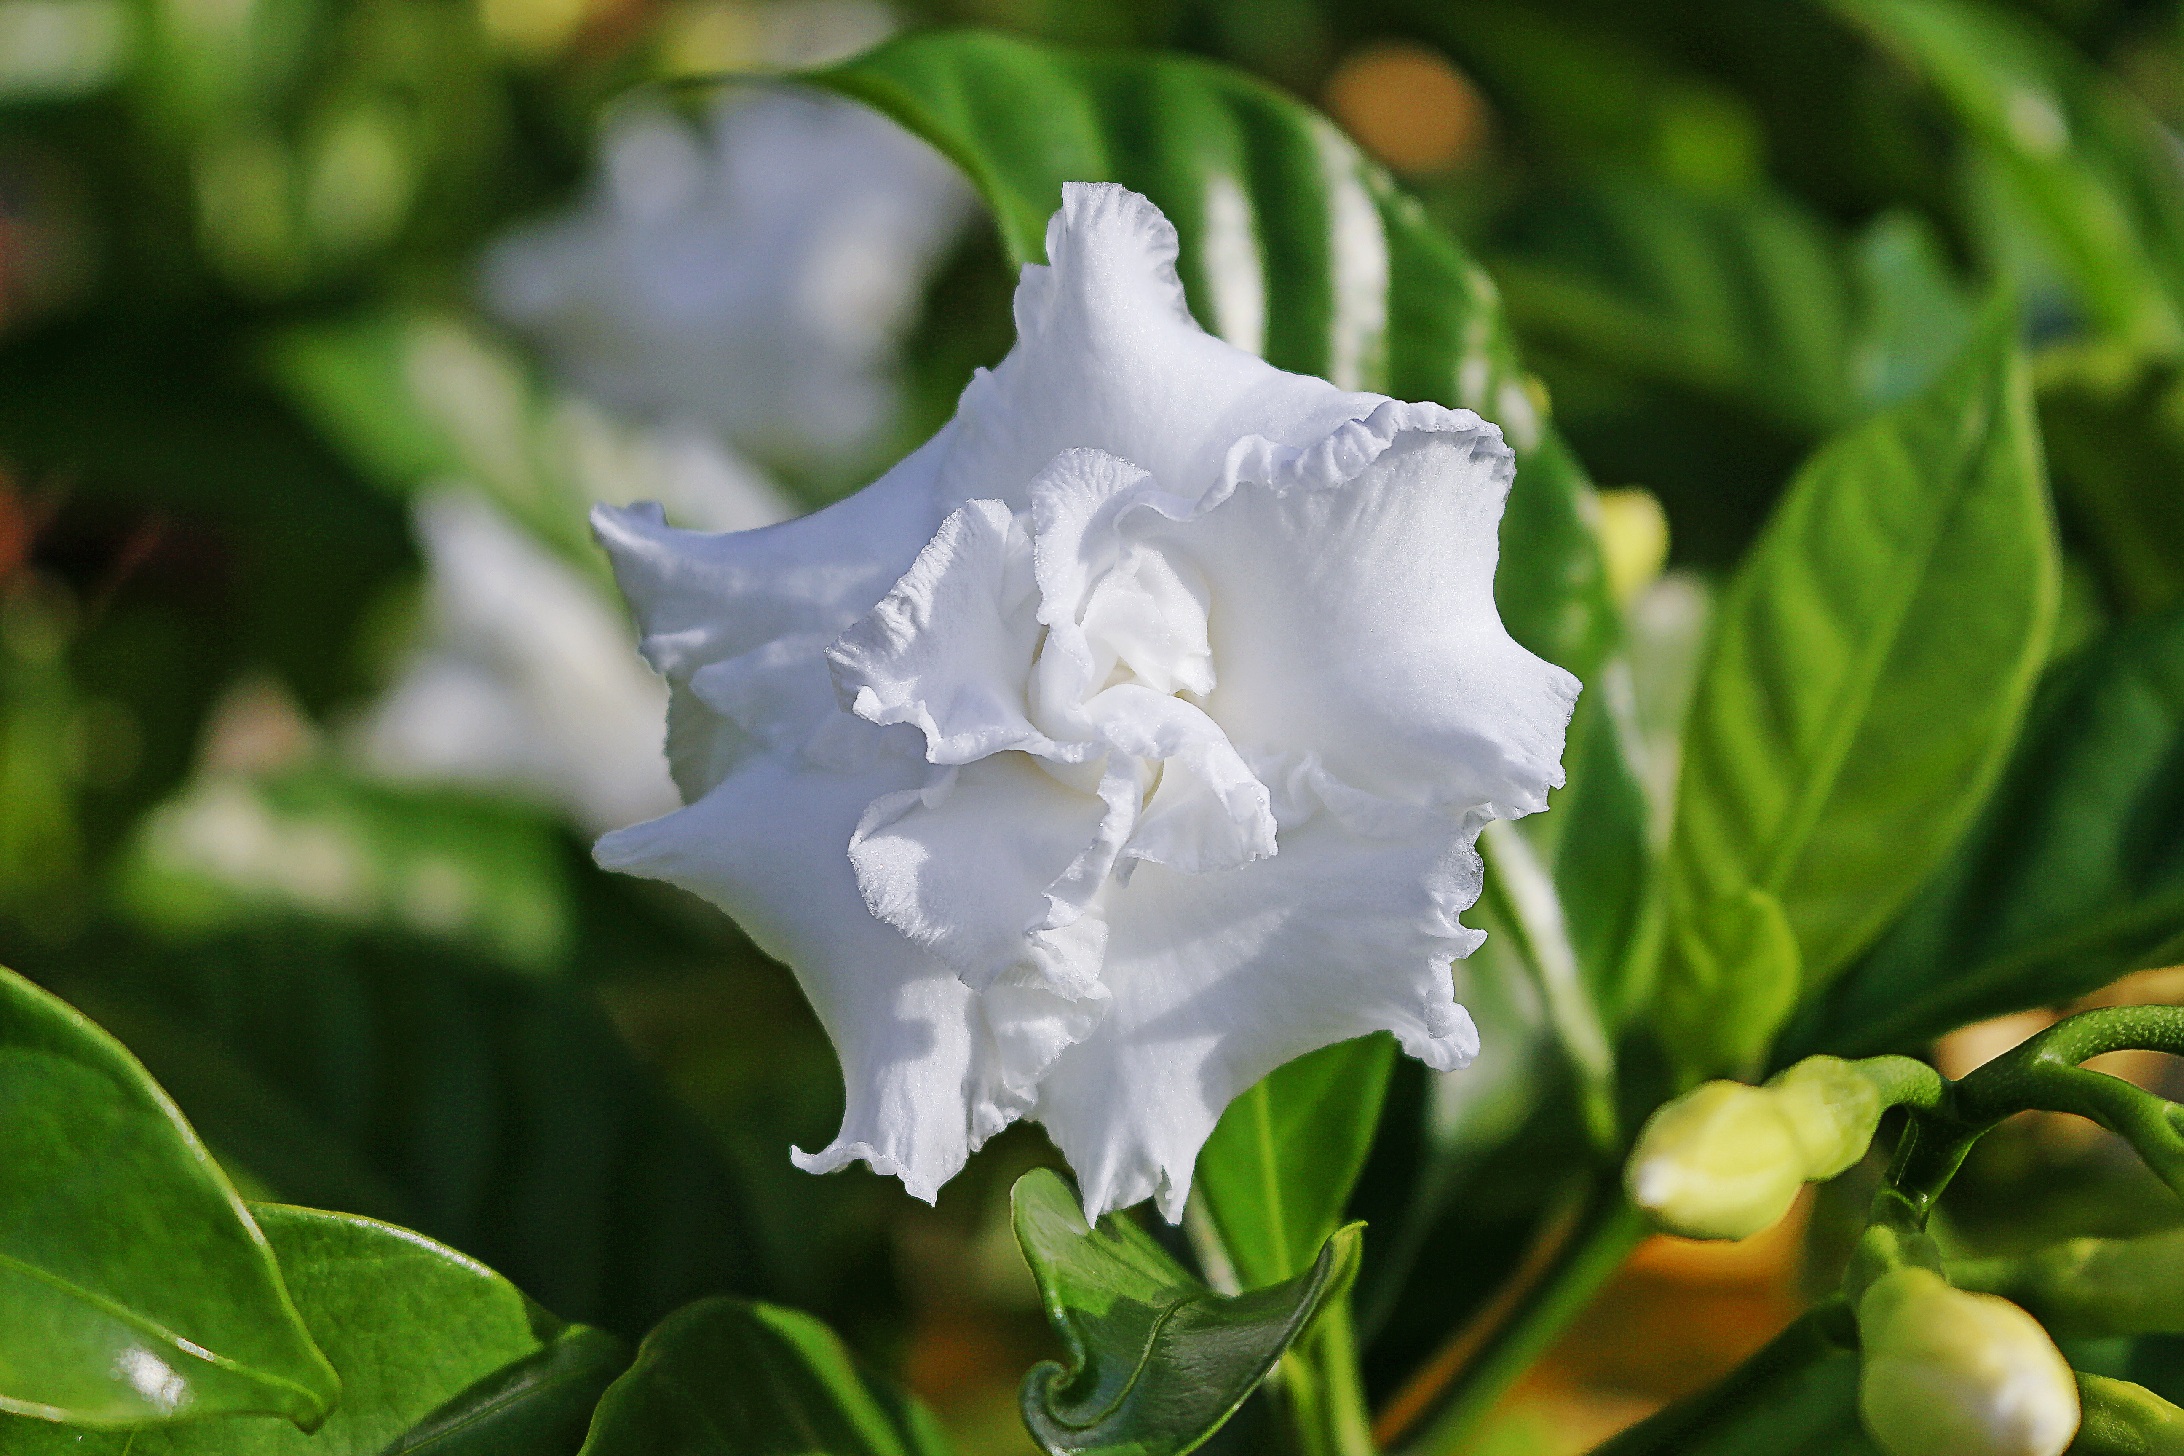
tree, blossom, plant, flower, botany, flora, white flower, gardenia, moonflower, macro photography, jasmine, flowering plant, gardenia jasminoides, land plant